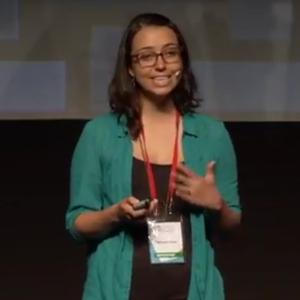
100 Women est une série multi-formats créée en 2013 par la BBC. La série concerne le rôle des femmes au XXIᵉ siècle et inclut des événements à Londres et à Mexico. Après la publication de la liste, l'émission, intitulée BBC's Women Season, est diffusée pendant trois semaines, pendant lesquelles la BBC propose également des rapports en ligne, des débats et des articles sur les femmes. Les femmes du monde entier sont encouragées à participer sur Twitter, en commentant la liste, ainsi que les entretiens et les débats qui suivent sa publication. Une nouvelle liste de lauréates est publiée chaque année depuis 2013.